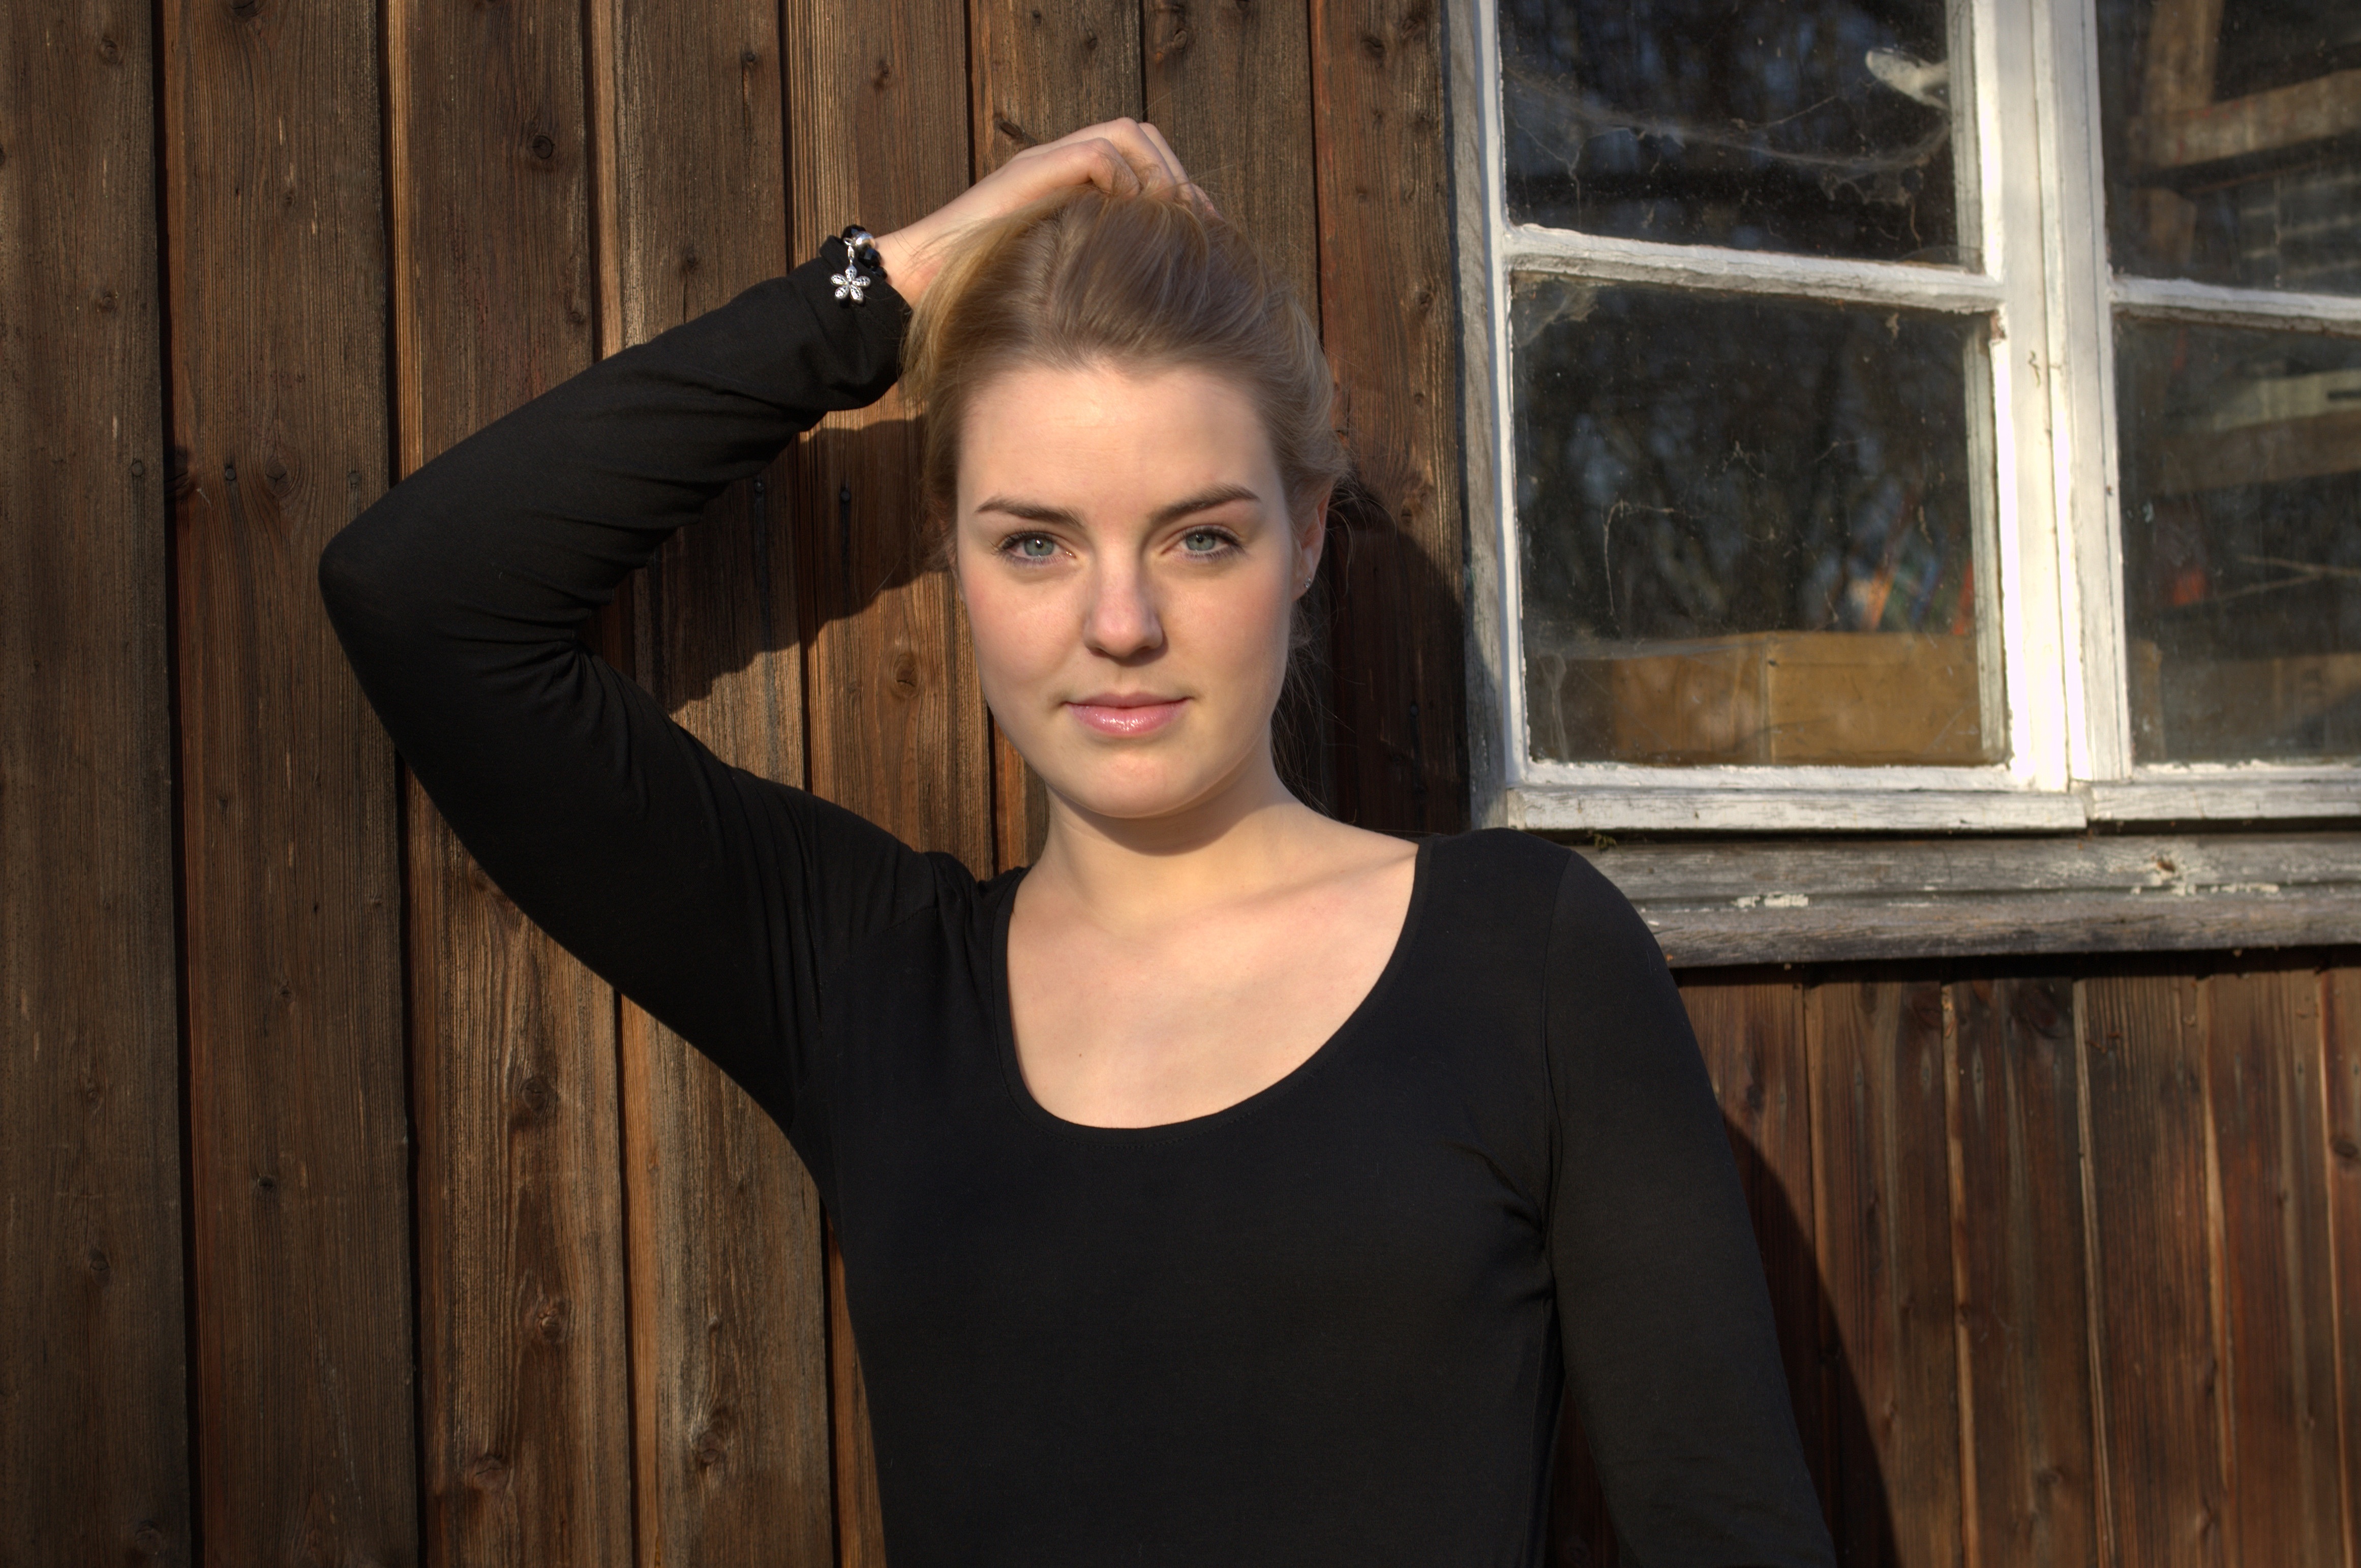
man, person, woman, hair, portrait, model, high, fashion, black, speed, lady, beauty, ultra, photo shoot, portrait photography